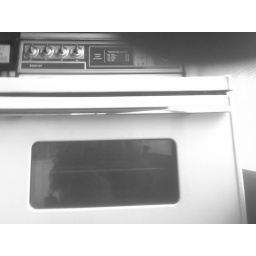
stove on street near Bloor W. and St. George - [Toronto, Ontario, Canada]